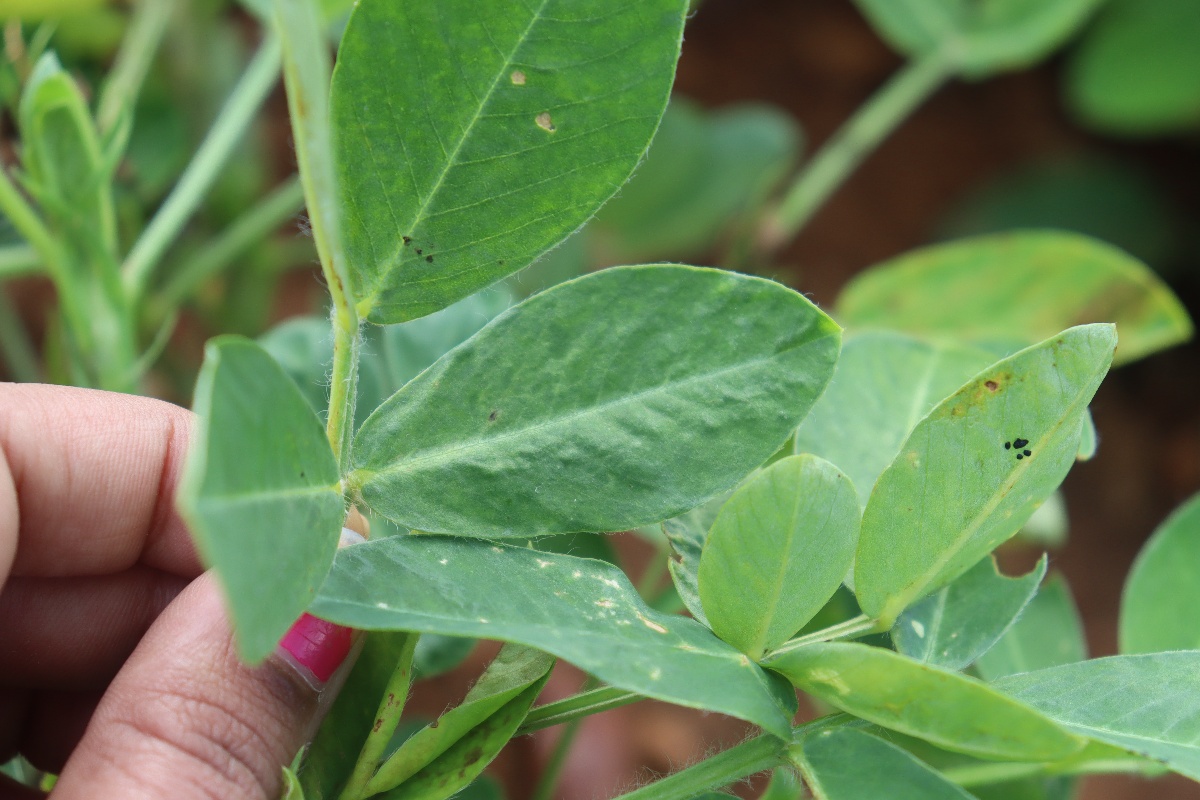
Label: healthy leaf